Humerus

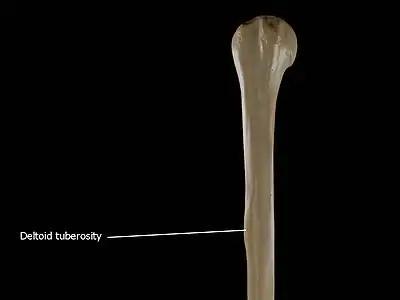
Deltoid tuberosity of the humerus

The radial sulcus, also known as the spiral groove, is found on the posterior surface of the shaft and is a shallow oblique groove through which the radial nerve passes along with deep vessels. This is located posteroinferior to the deltoid tuberosity. The inferior boundary of the spiral groove is continuous distally with the lateral border of the shaft.